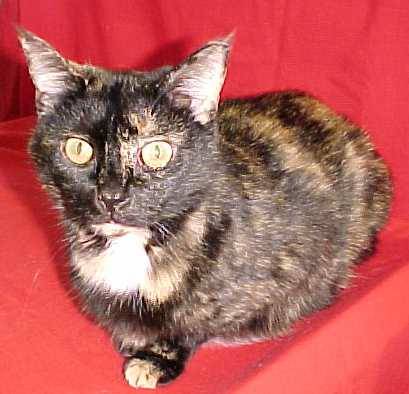
Label: cat